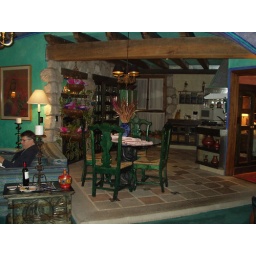
Mexico. John in the lounge in our suite at Casa Vieja. Bedroom through door to right.